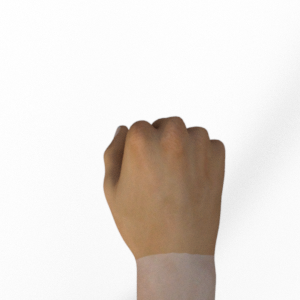
Label: rock